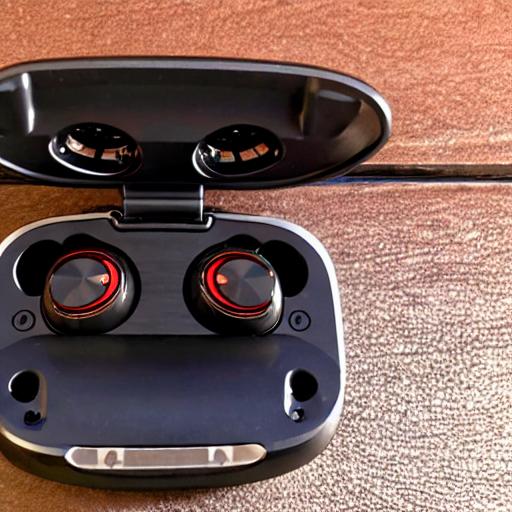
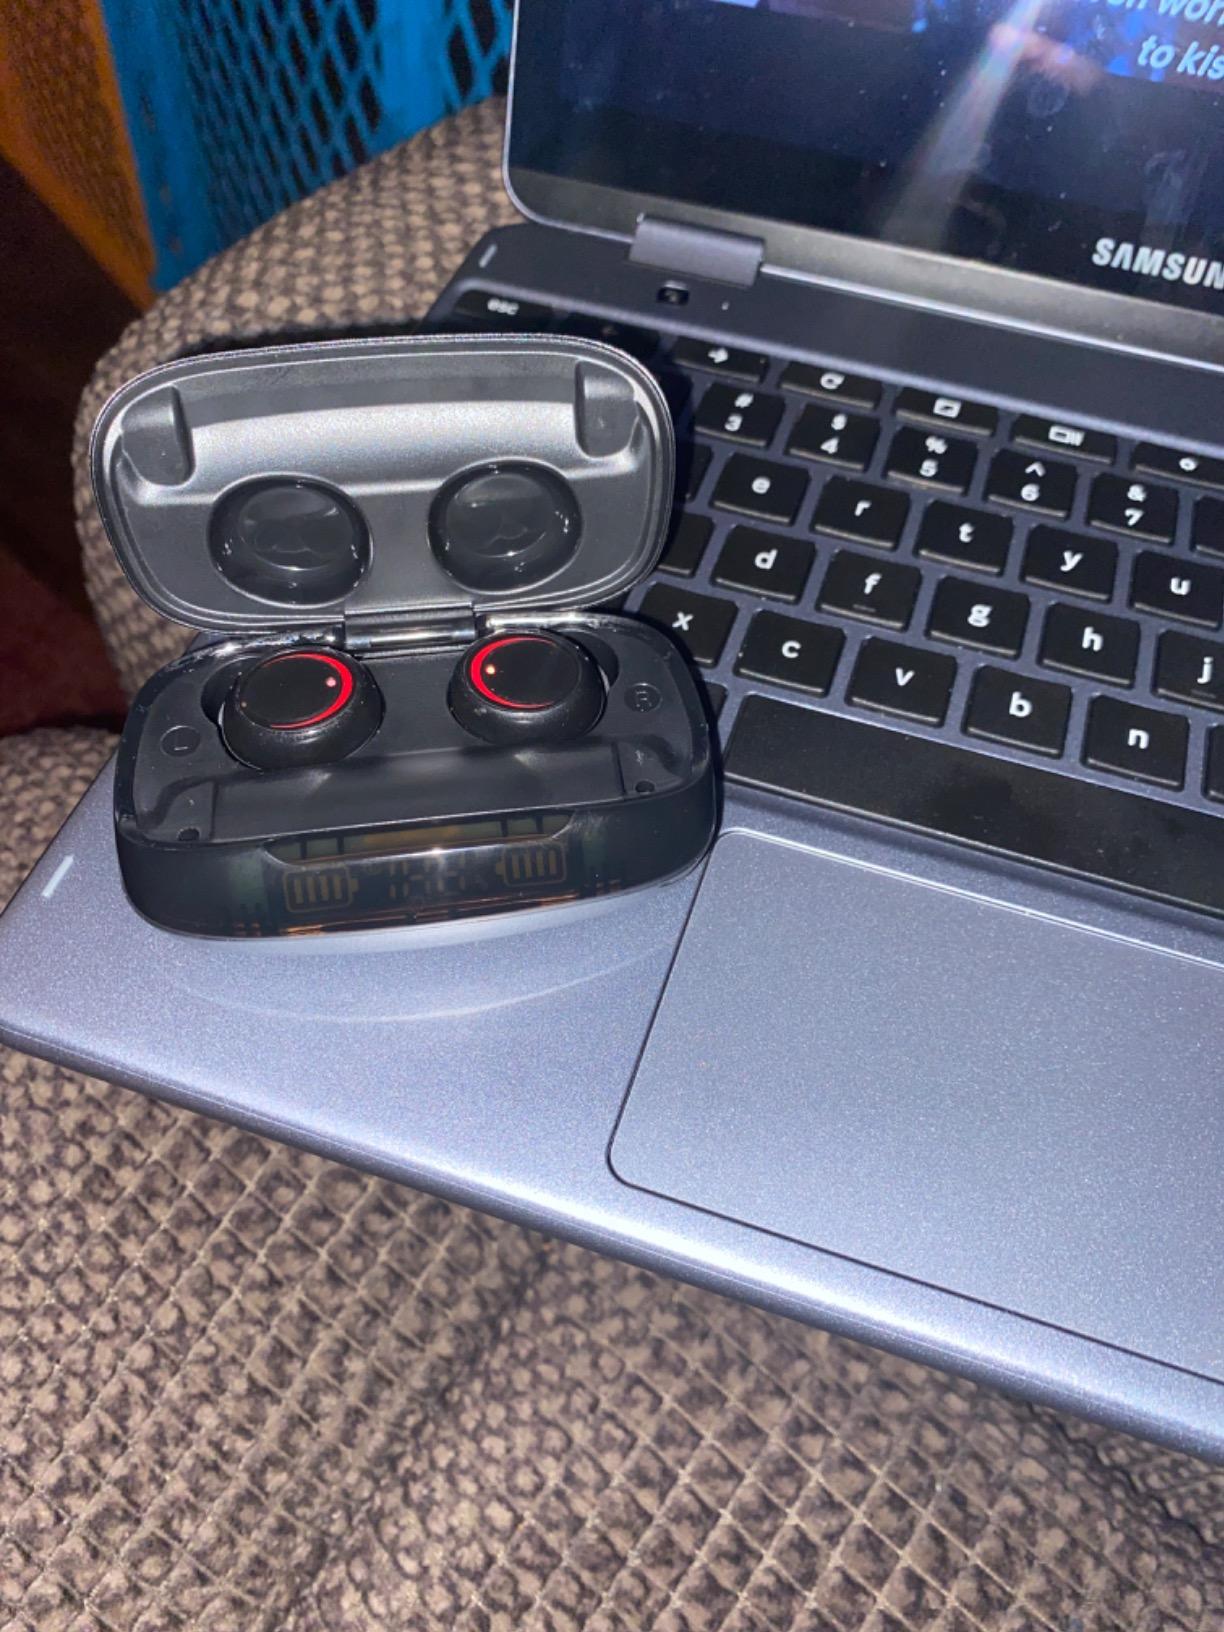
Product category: earbuds
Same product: no